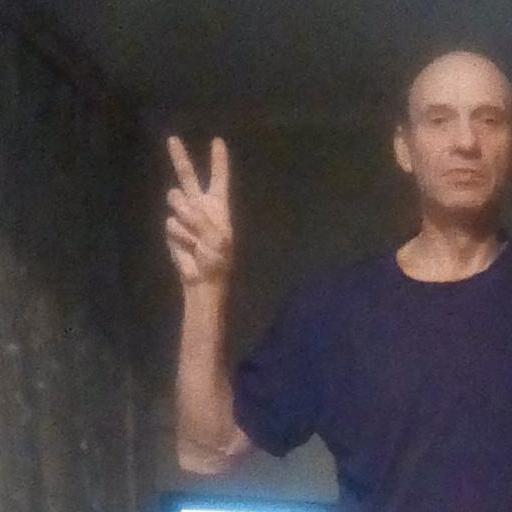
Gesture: peace